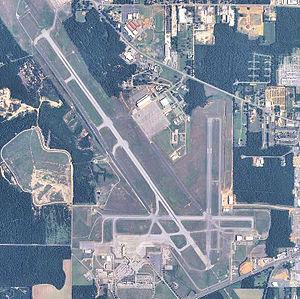
L’aéroport régional de Mobile est un aéroport public et militaire situé à 20 km à l’ouest de Mobile dans le comté de Mobile en Alabama. Il est situé près de Pascagoula dans l’État du Mississippi. L’aéroport est la propriété de la Mobile Airport Authority et est exempté de taxes locales.